War of the Golden Stool

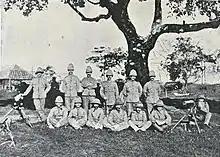
Group of NCO's with Maxim guns at Kumasi

In her war speech Queen Mother Yaa Asantewaa I (the Queen Mother of the Ejisu dominion within the Ashanti kingdom) rallied resistance against the British: